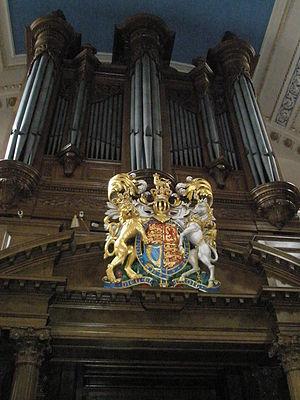
St Mary-le-Bow est une église ancienne de la City à Londres, en dehors de Cheapside. L'église est aussi connue pour ses cloches.